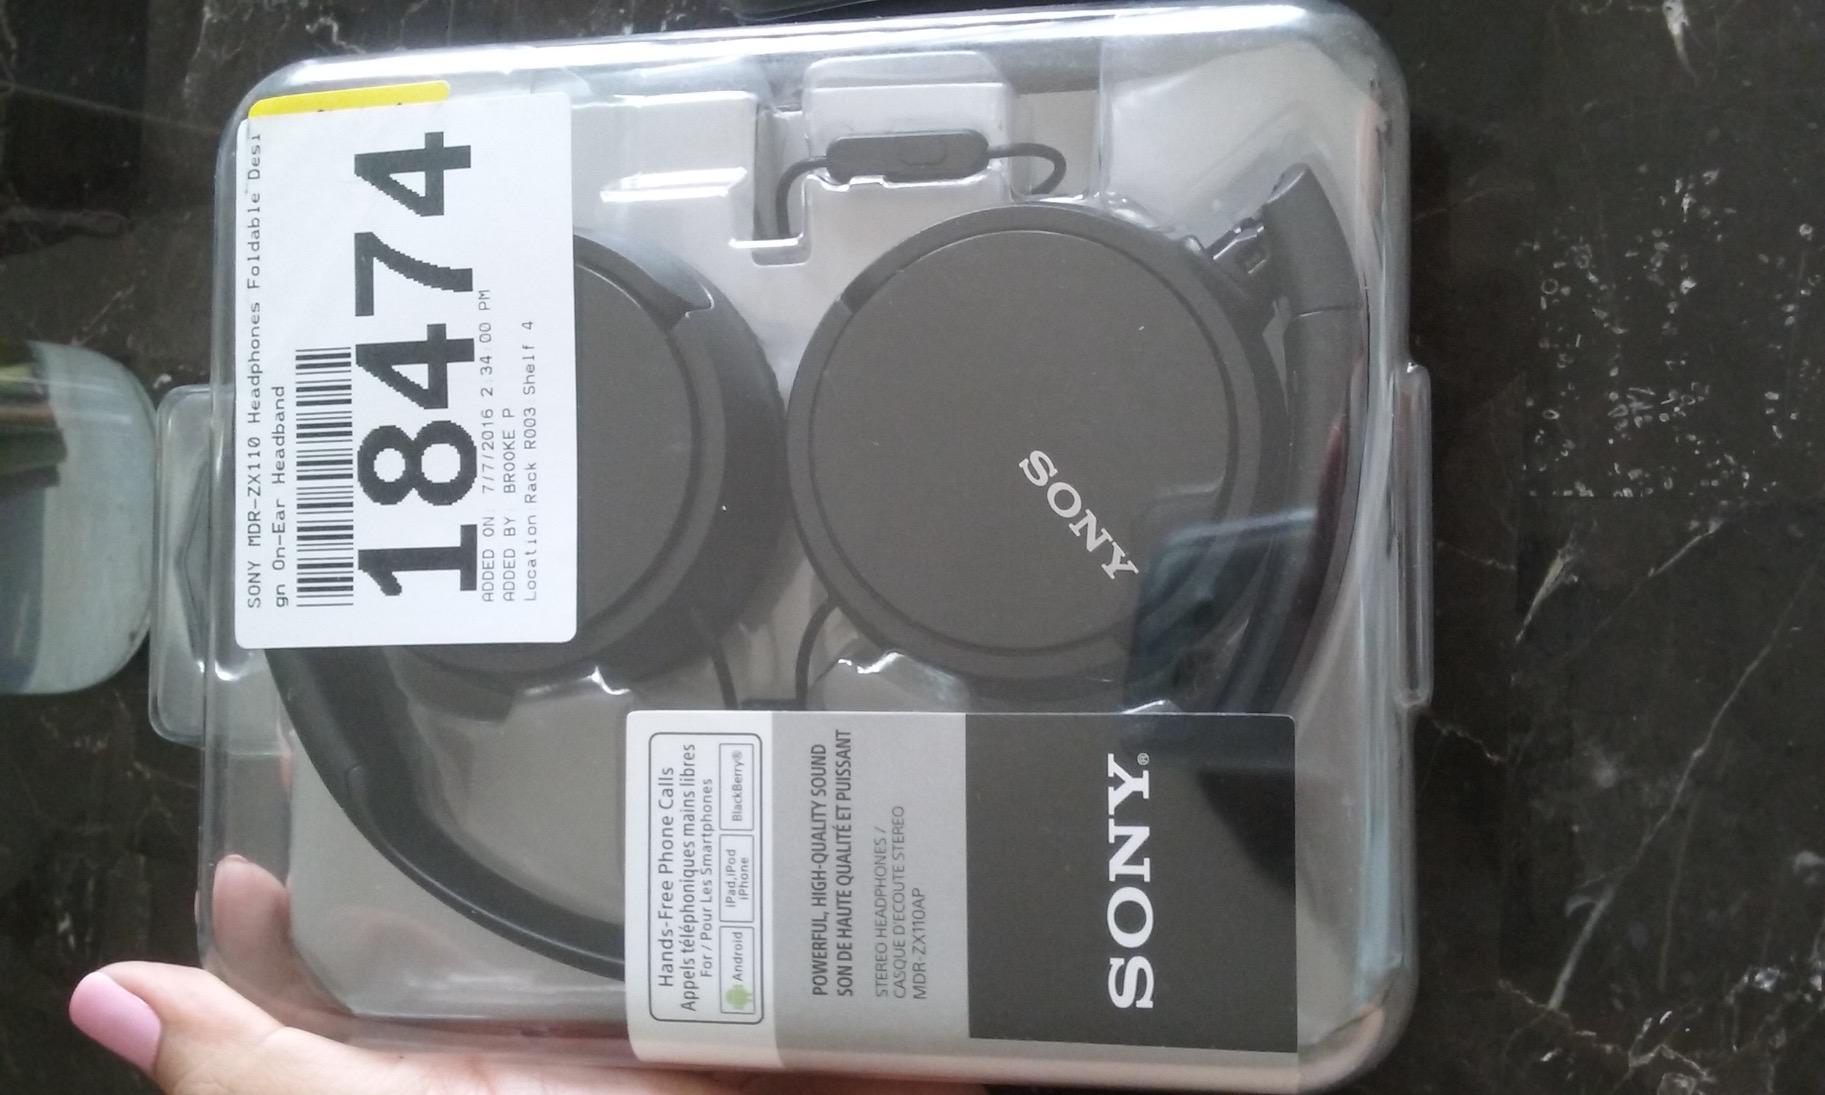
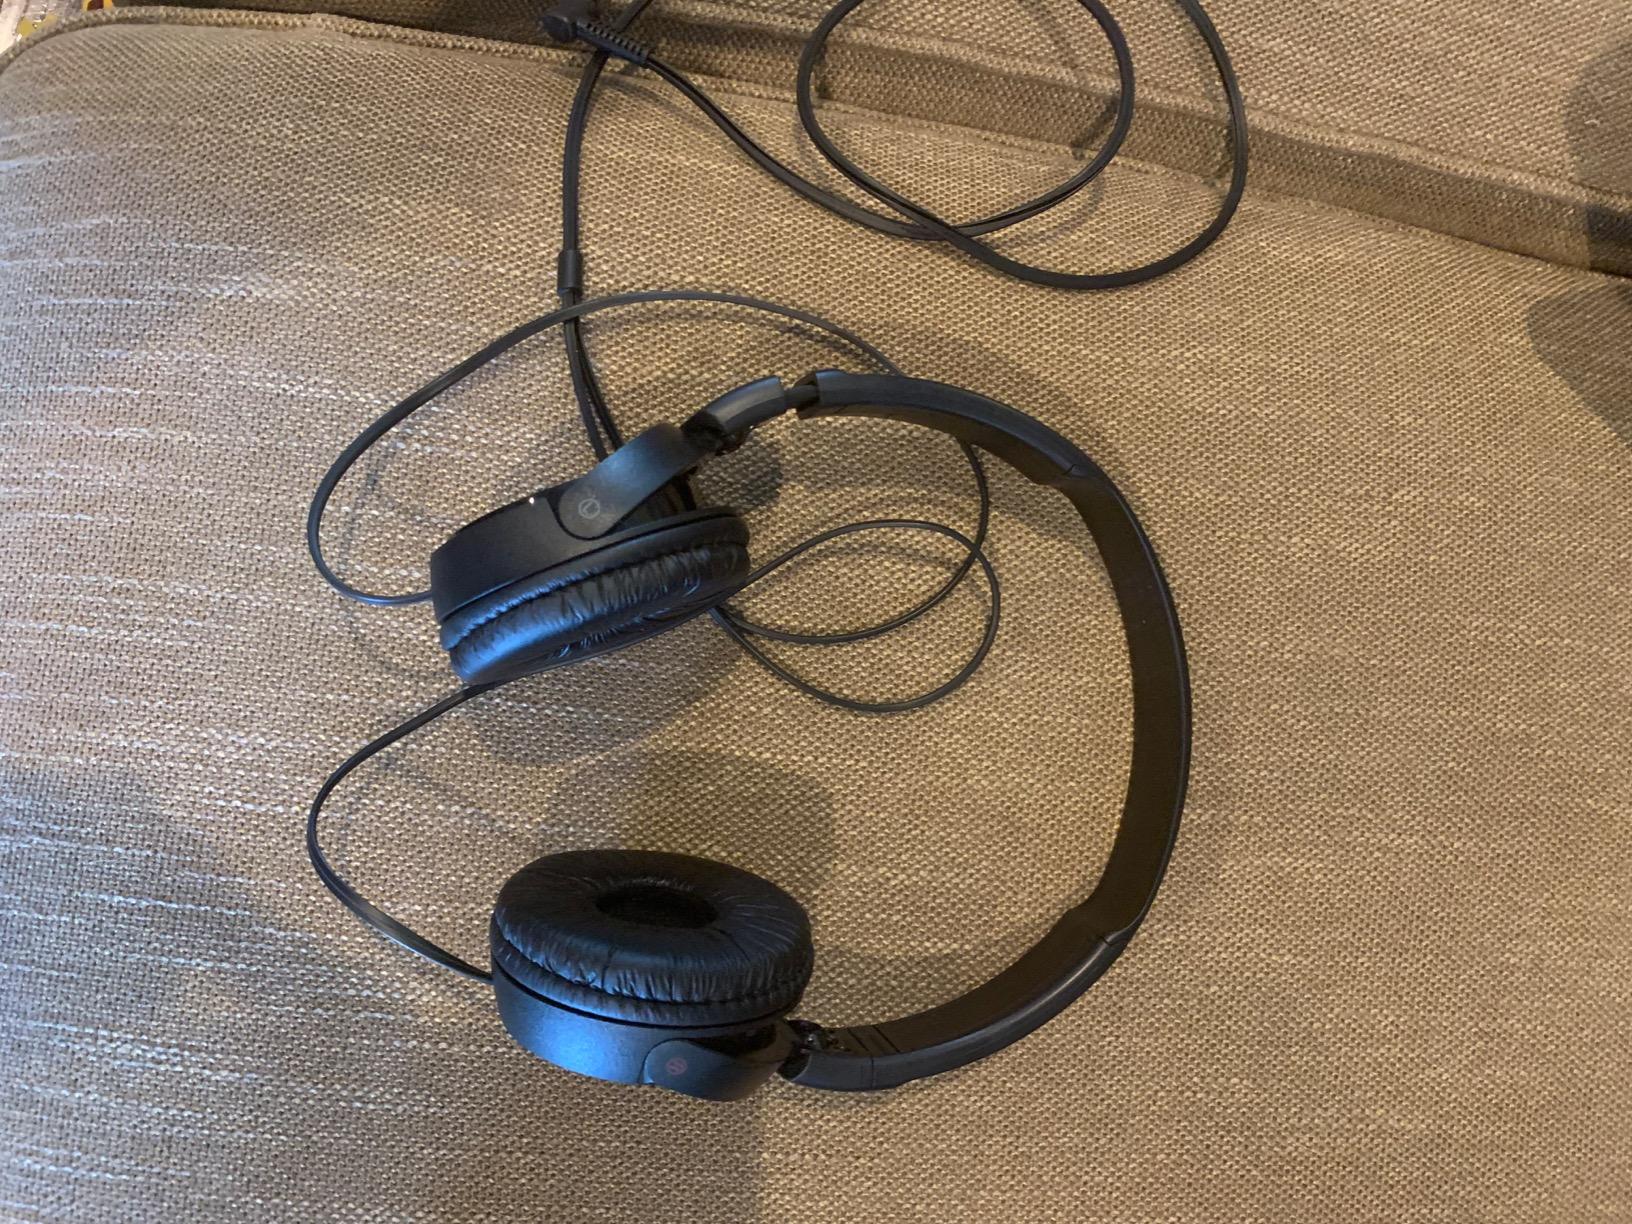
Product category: headphones
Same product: yes